2004 Champ Car World Series

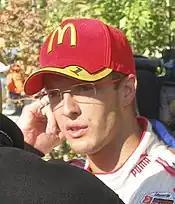
Frenchman Sébastien Bourdais would win his first of four consecutive drivers' title driving for Newman-Haas Racing

Champ Car races were broadcast on Spike TV. Also, high-definition live broadcasts were on HDNet.